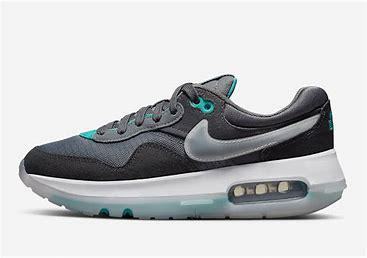
Brand: Nike
Model: Air Max Motif